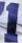
Number: 1